Denis Šme

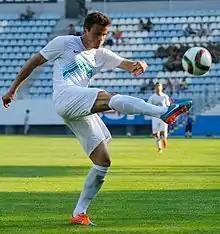
Šme with Slovenia U21 in 2015

Denis Šme (born 22 March 1994) is a Slovenian footballer who plays as a defender for Austrian club WSG Radenthein.